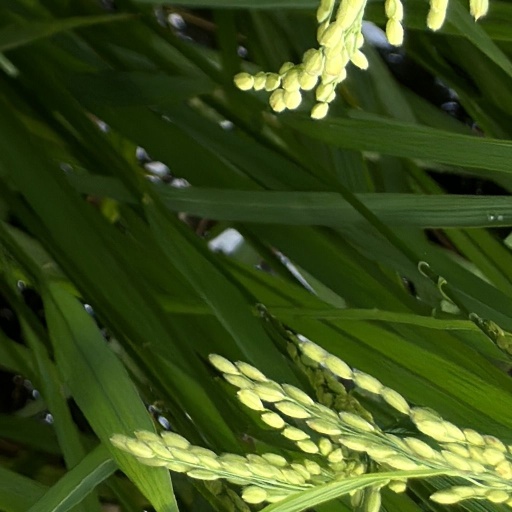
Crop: rice